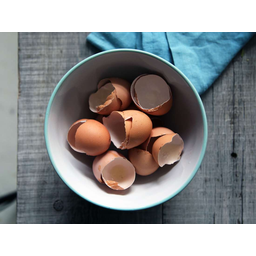
Label: eggshells